Surfside 6

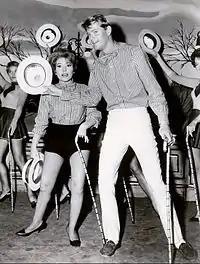
Cha Cha (Margarita Sierra) and Sandy (Troy Donahue) work on a dance routine.

"Surfside 6" was one of four detective TV series produced by Warner Bros. around that time, the others being "77 Sunset Strip" (set in Los Angeles), "Hawaiian Eye" (set in Hawaii), and the aforementioned "Bourbon Street Beat" (set in New Orleans). Plots, scripts (changing the names and locales), characters, and almost everything else crossed over from one series to another, not a difficult feat since they were all actually shot on the studio's backlots in Los Angeles.